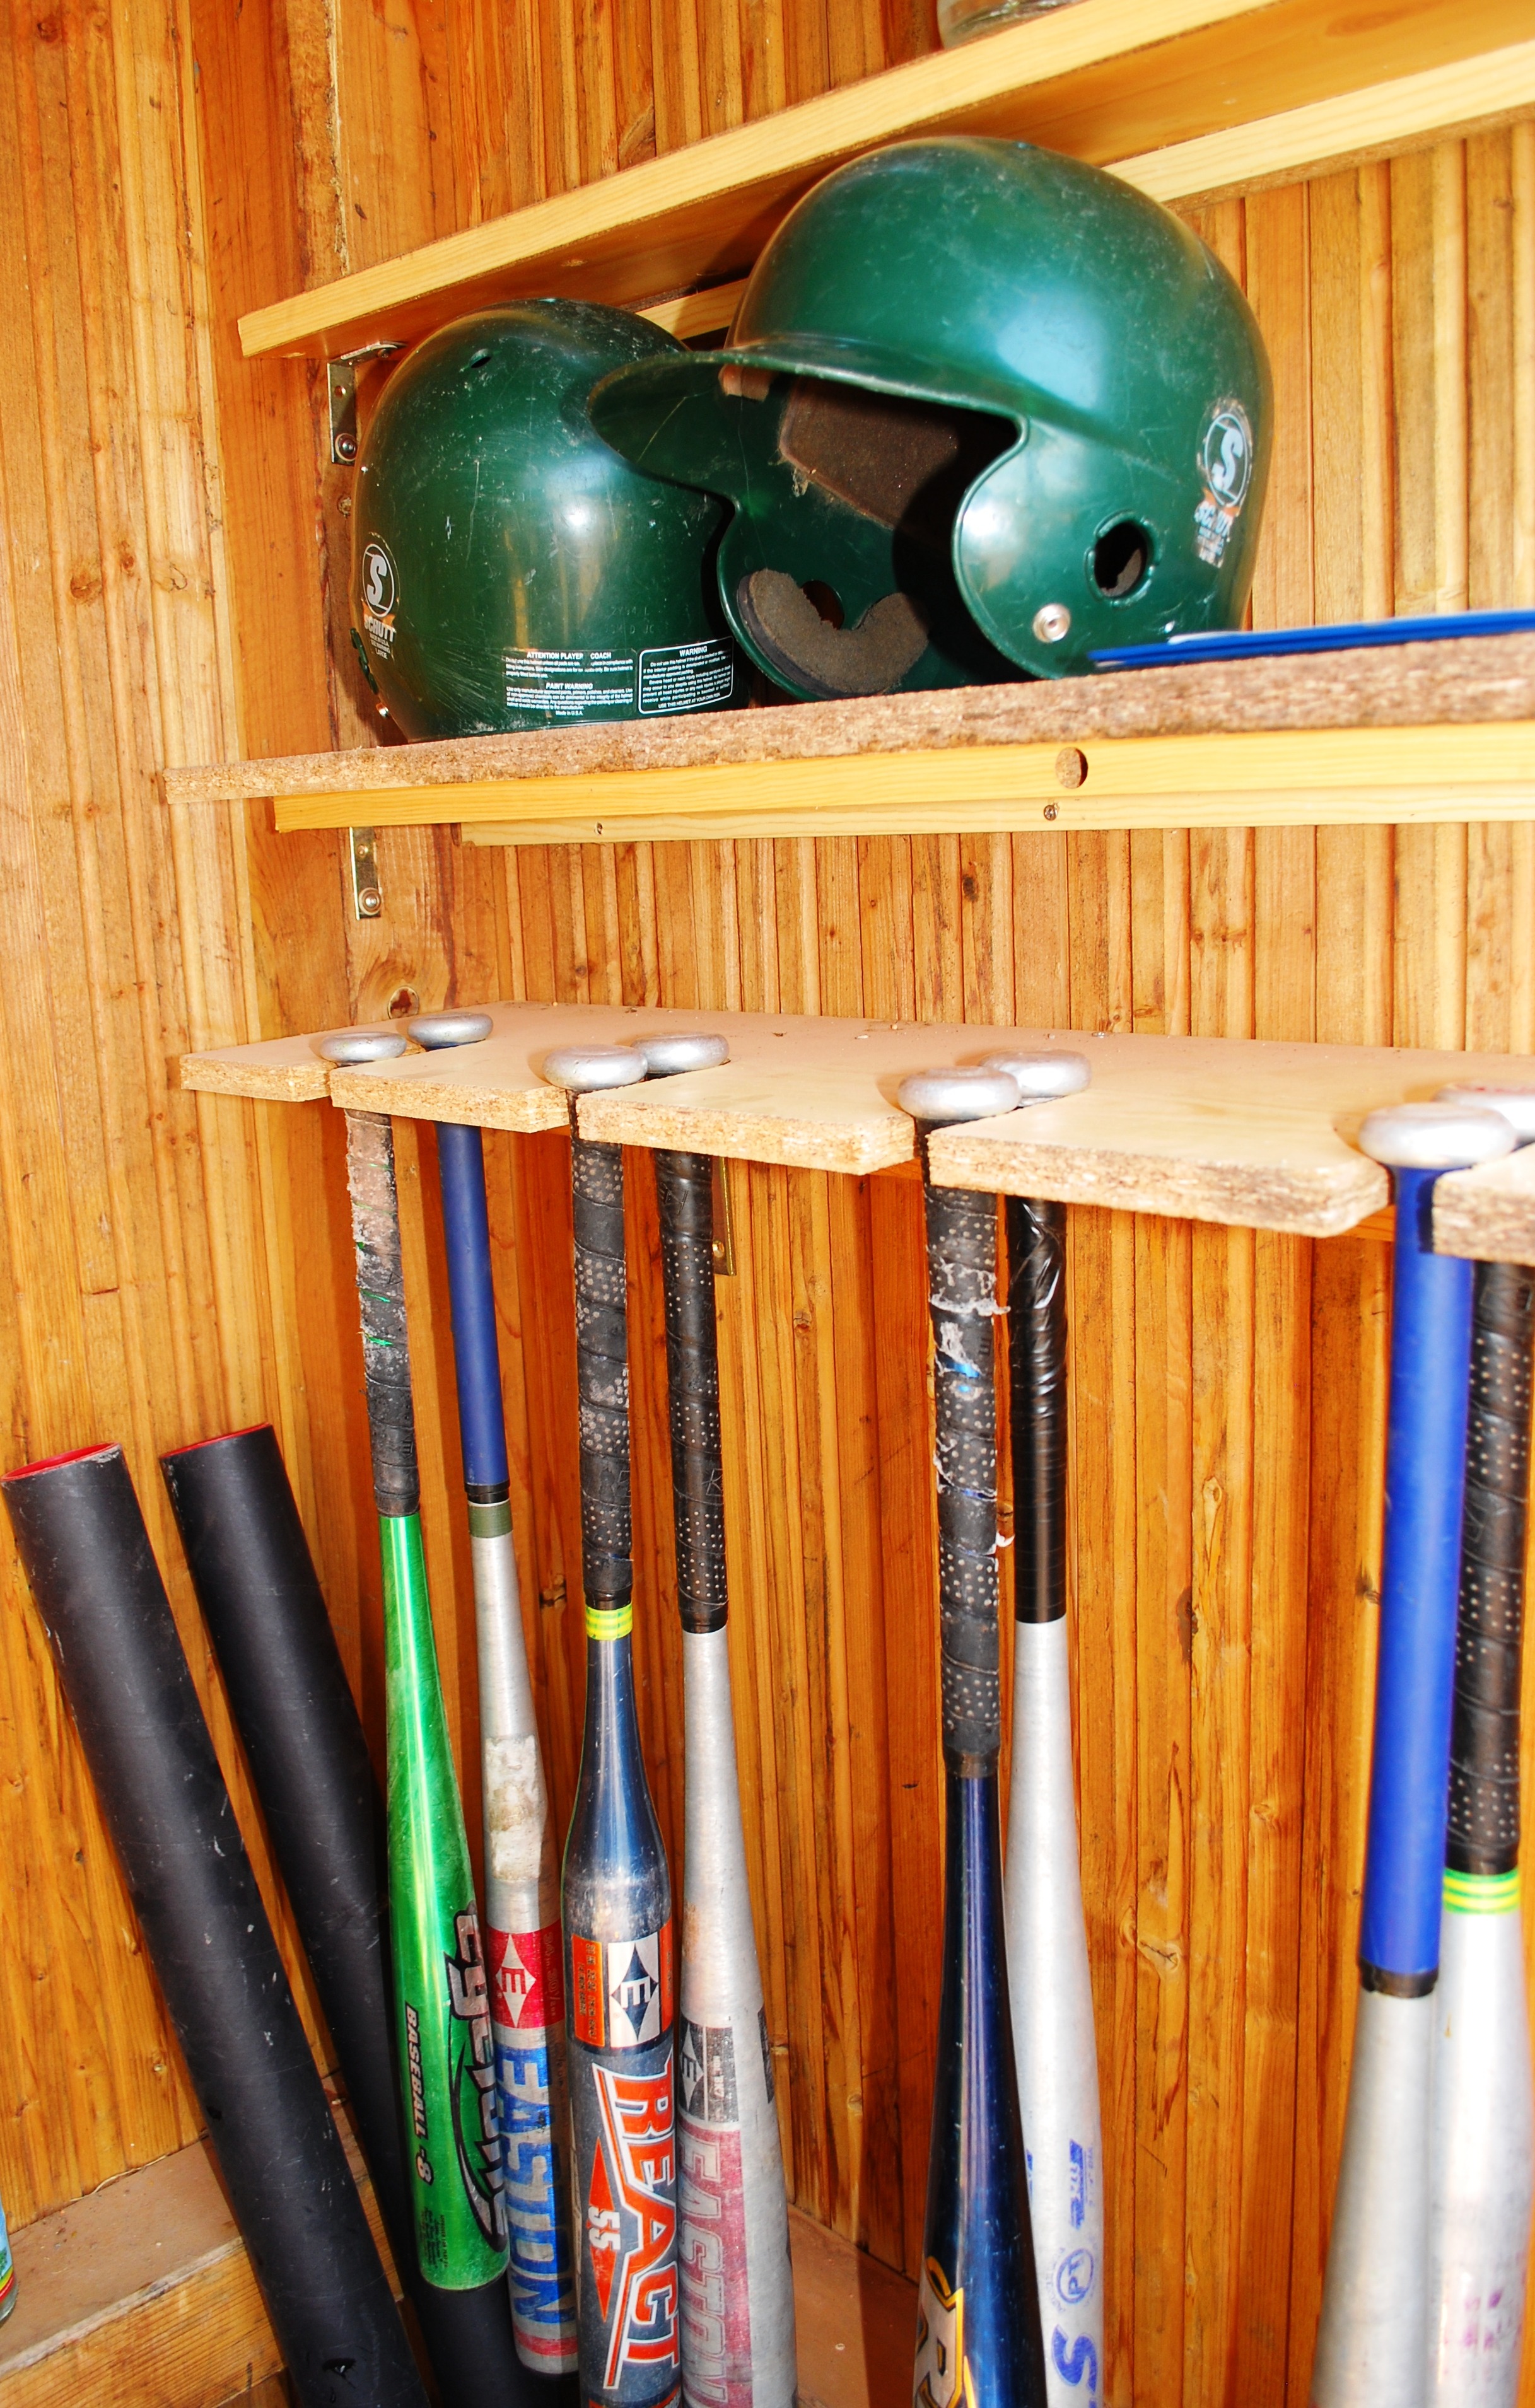
wood, baseball, sport, game, recreation, equipment, shelf, furniture, art, sports, helmet, ball, bat, games, baseball bat, man made object, baseball bats, baseball helmet